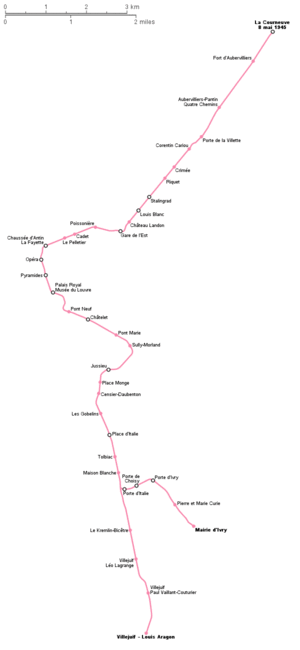
Metrolinje 7 i Paris
Linjens forløb.
Metrolinje 7 i Paris er en undergrundsbane på metronettet i Paris, Frankrig. Planlægningen begyndte i 1898, og linjens første del åbnede i 1910.